Manchester Central Library

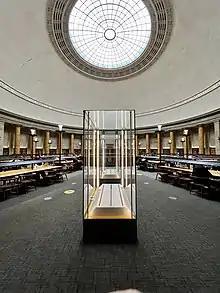
The central Wolfson Reading Room in 2021

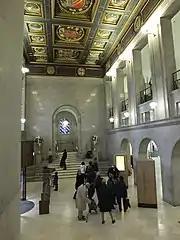
The Shakespeare Hall entrance in 2014

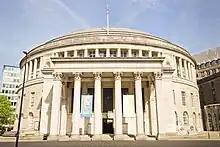
The exterior of the library

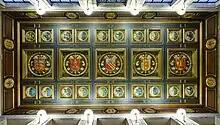
The ceiling in the entrance

Designed by architect Vincent Harris, the striking rotunda form of the library was inspired by the Pantheon in Rome. Like its 2nd-century model, the library is a round building fronted by a large two-storey portico which forms the main entrance on St Peter's Square, and is surrounded by five bays of Corinthian columns. Around the second and third floors is a Tuscan colonnade, topped by a band of unrelieved Portland stone.